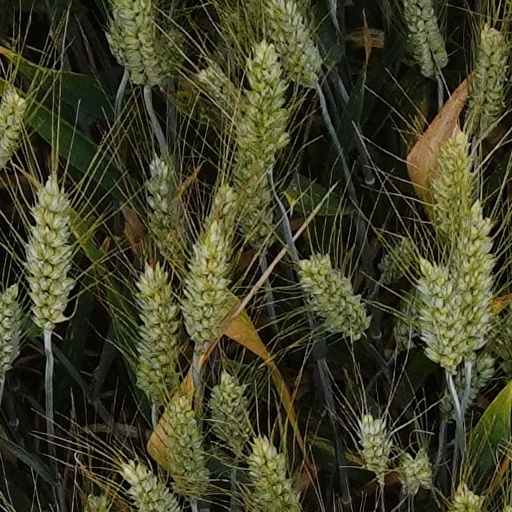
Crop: wheat